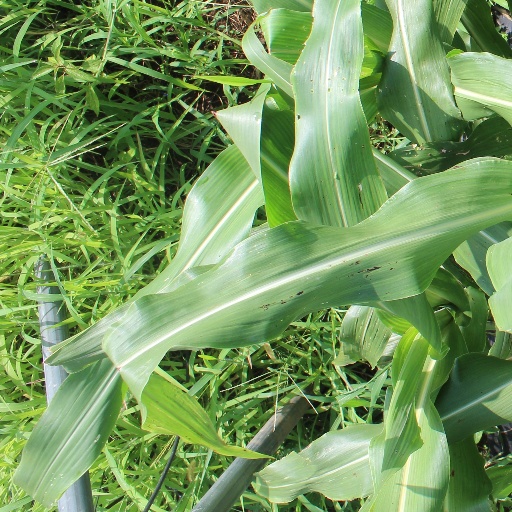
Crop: sorghum